Jacqueline Bloch

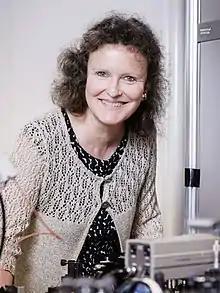

Jacqueline Bloch is a French physicist, born in 1967, specialist in nanosciences, member of the French Academy of sciences.